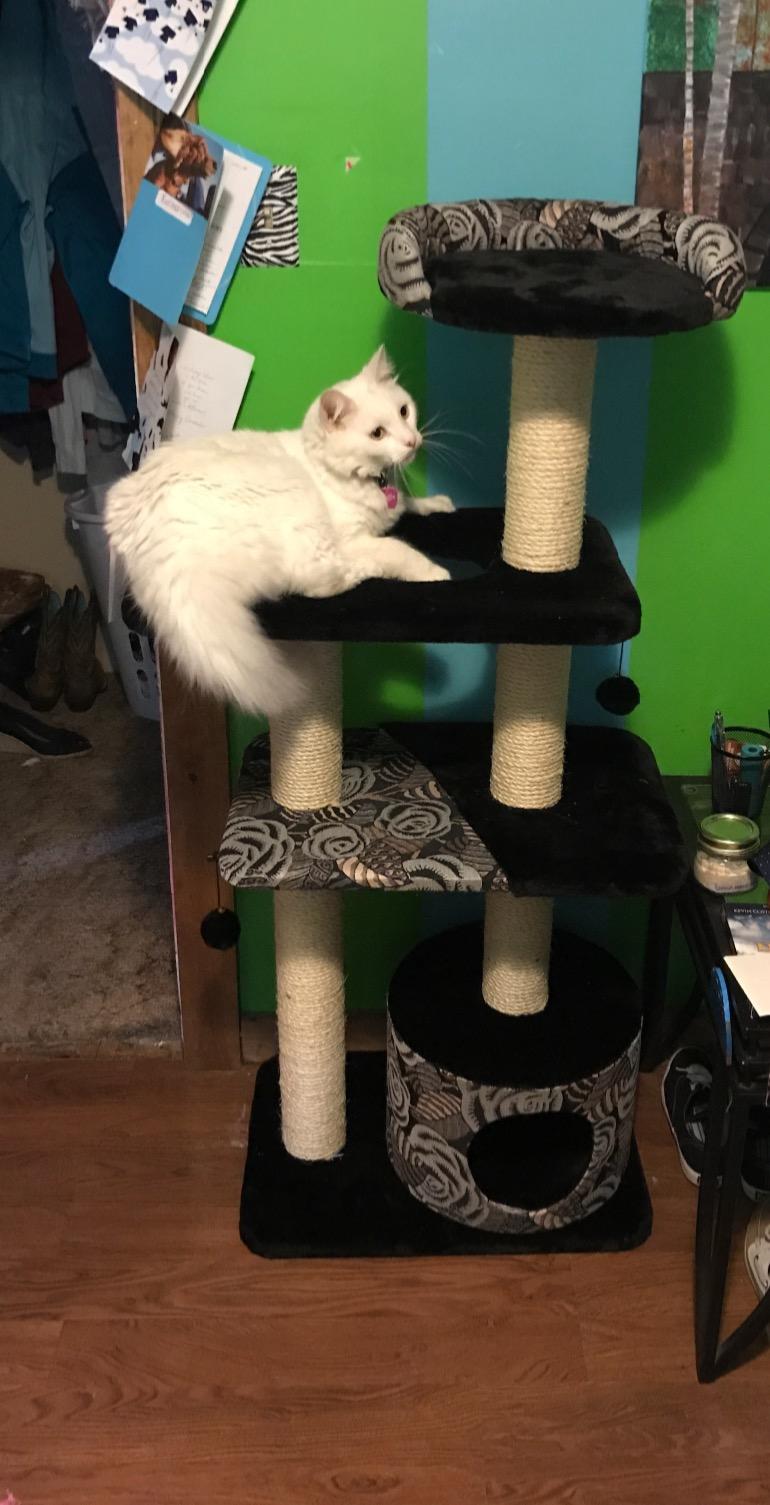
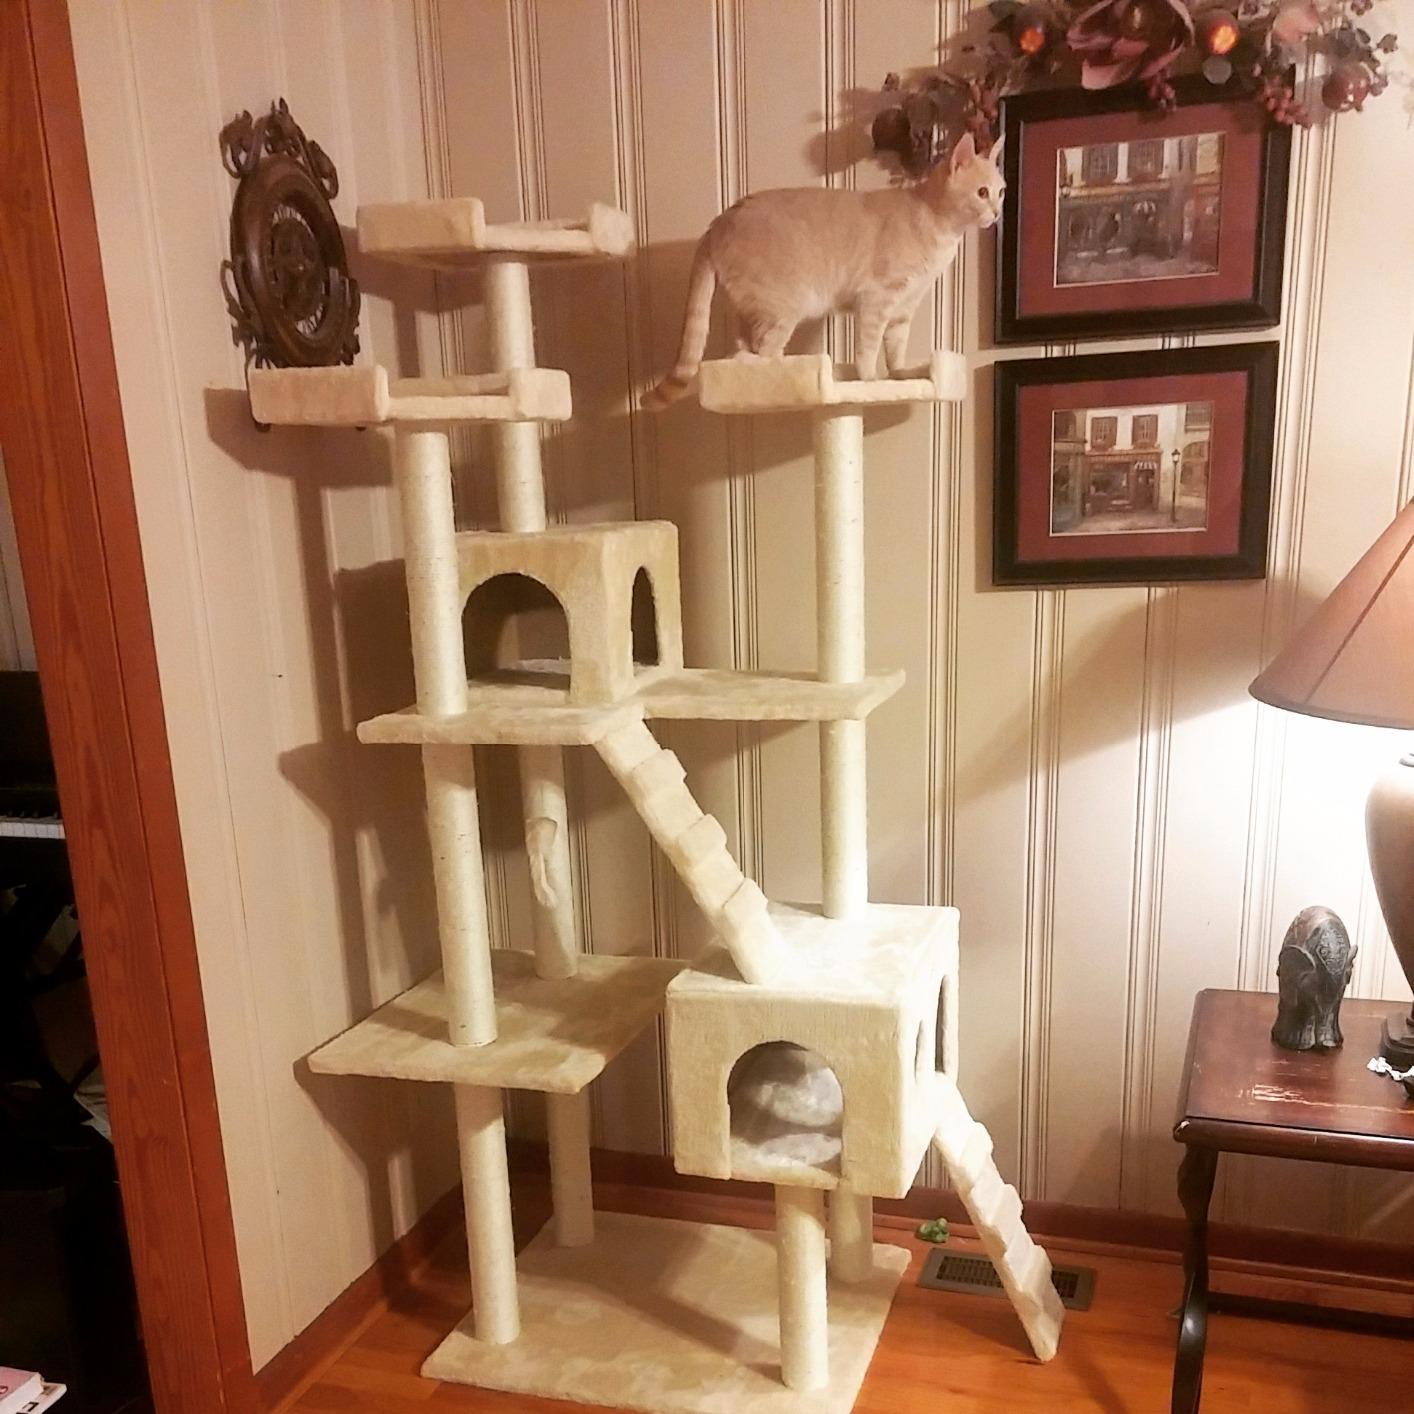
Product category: items_cat tree
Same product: no